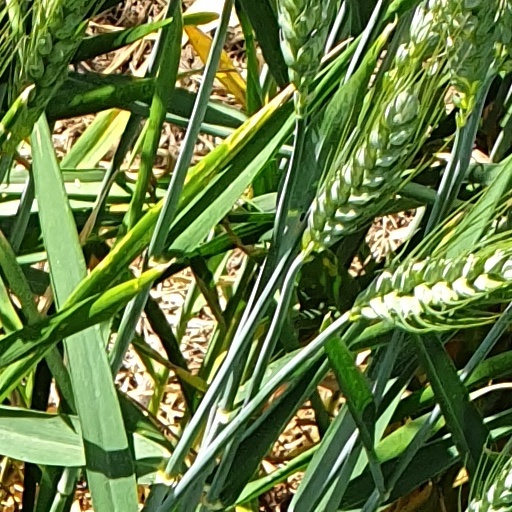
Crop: wheat